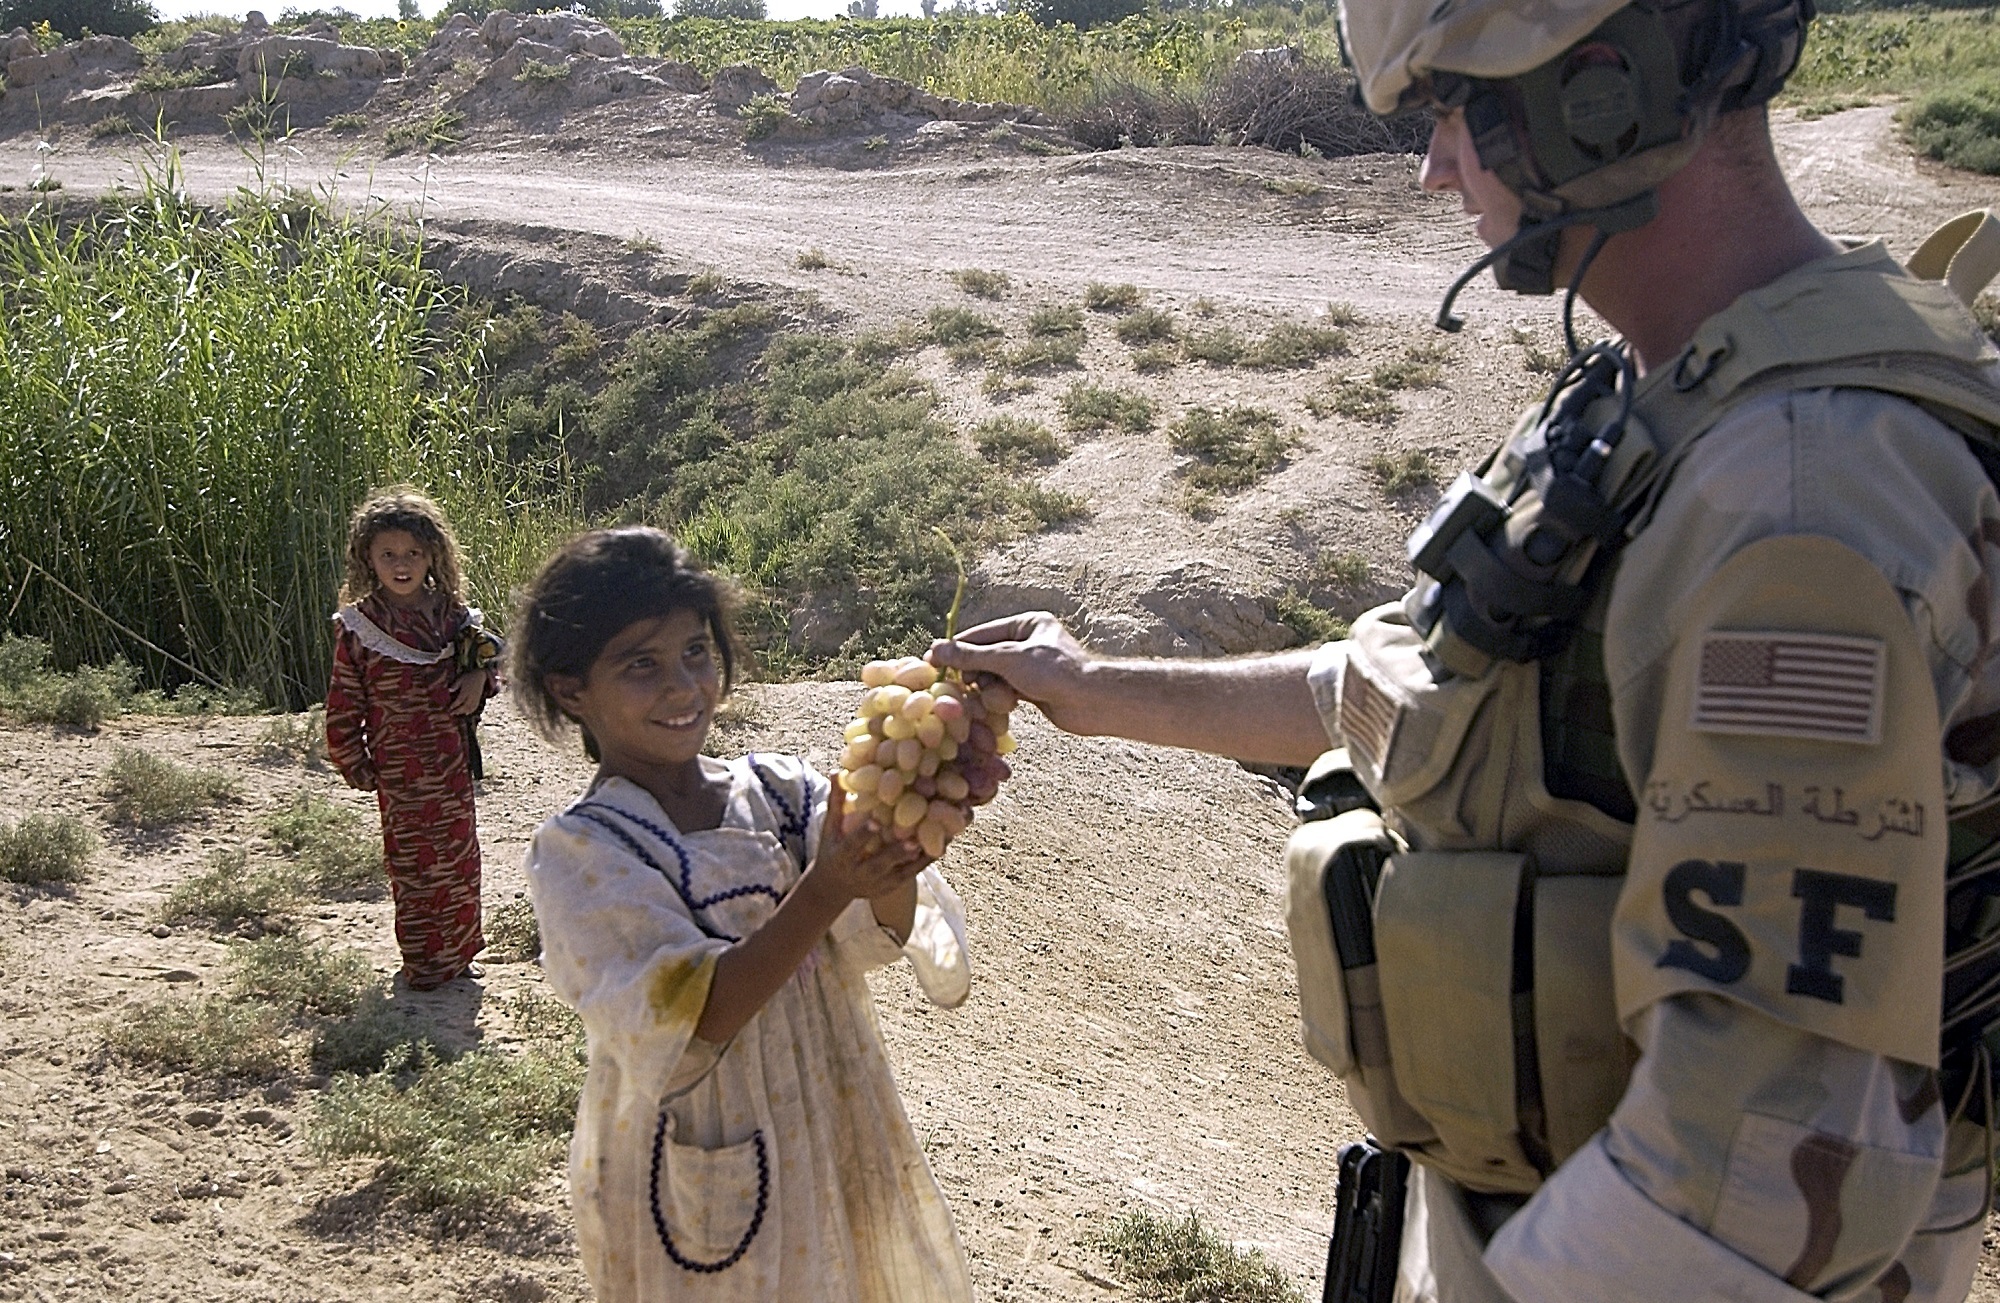
people, fruit, military, gift, soldier, giving, usa, america, child, smile, children, happy, humanity, grapes, troop, poignant